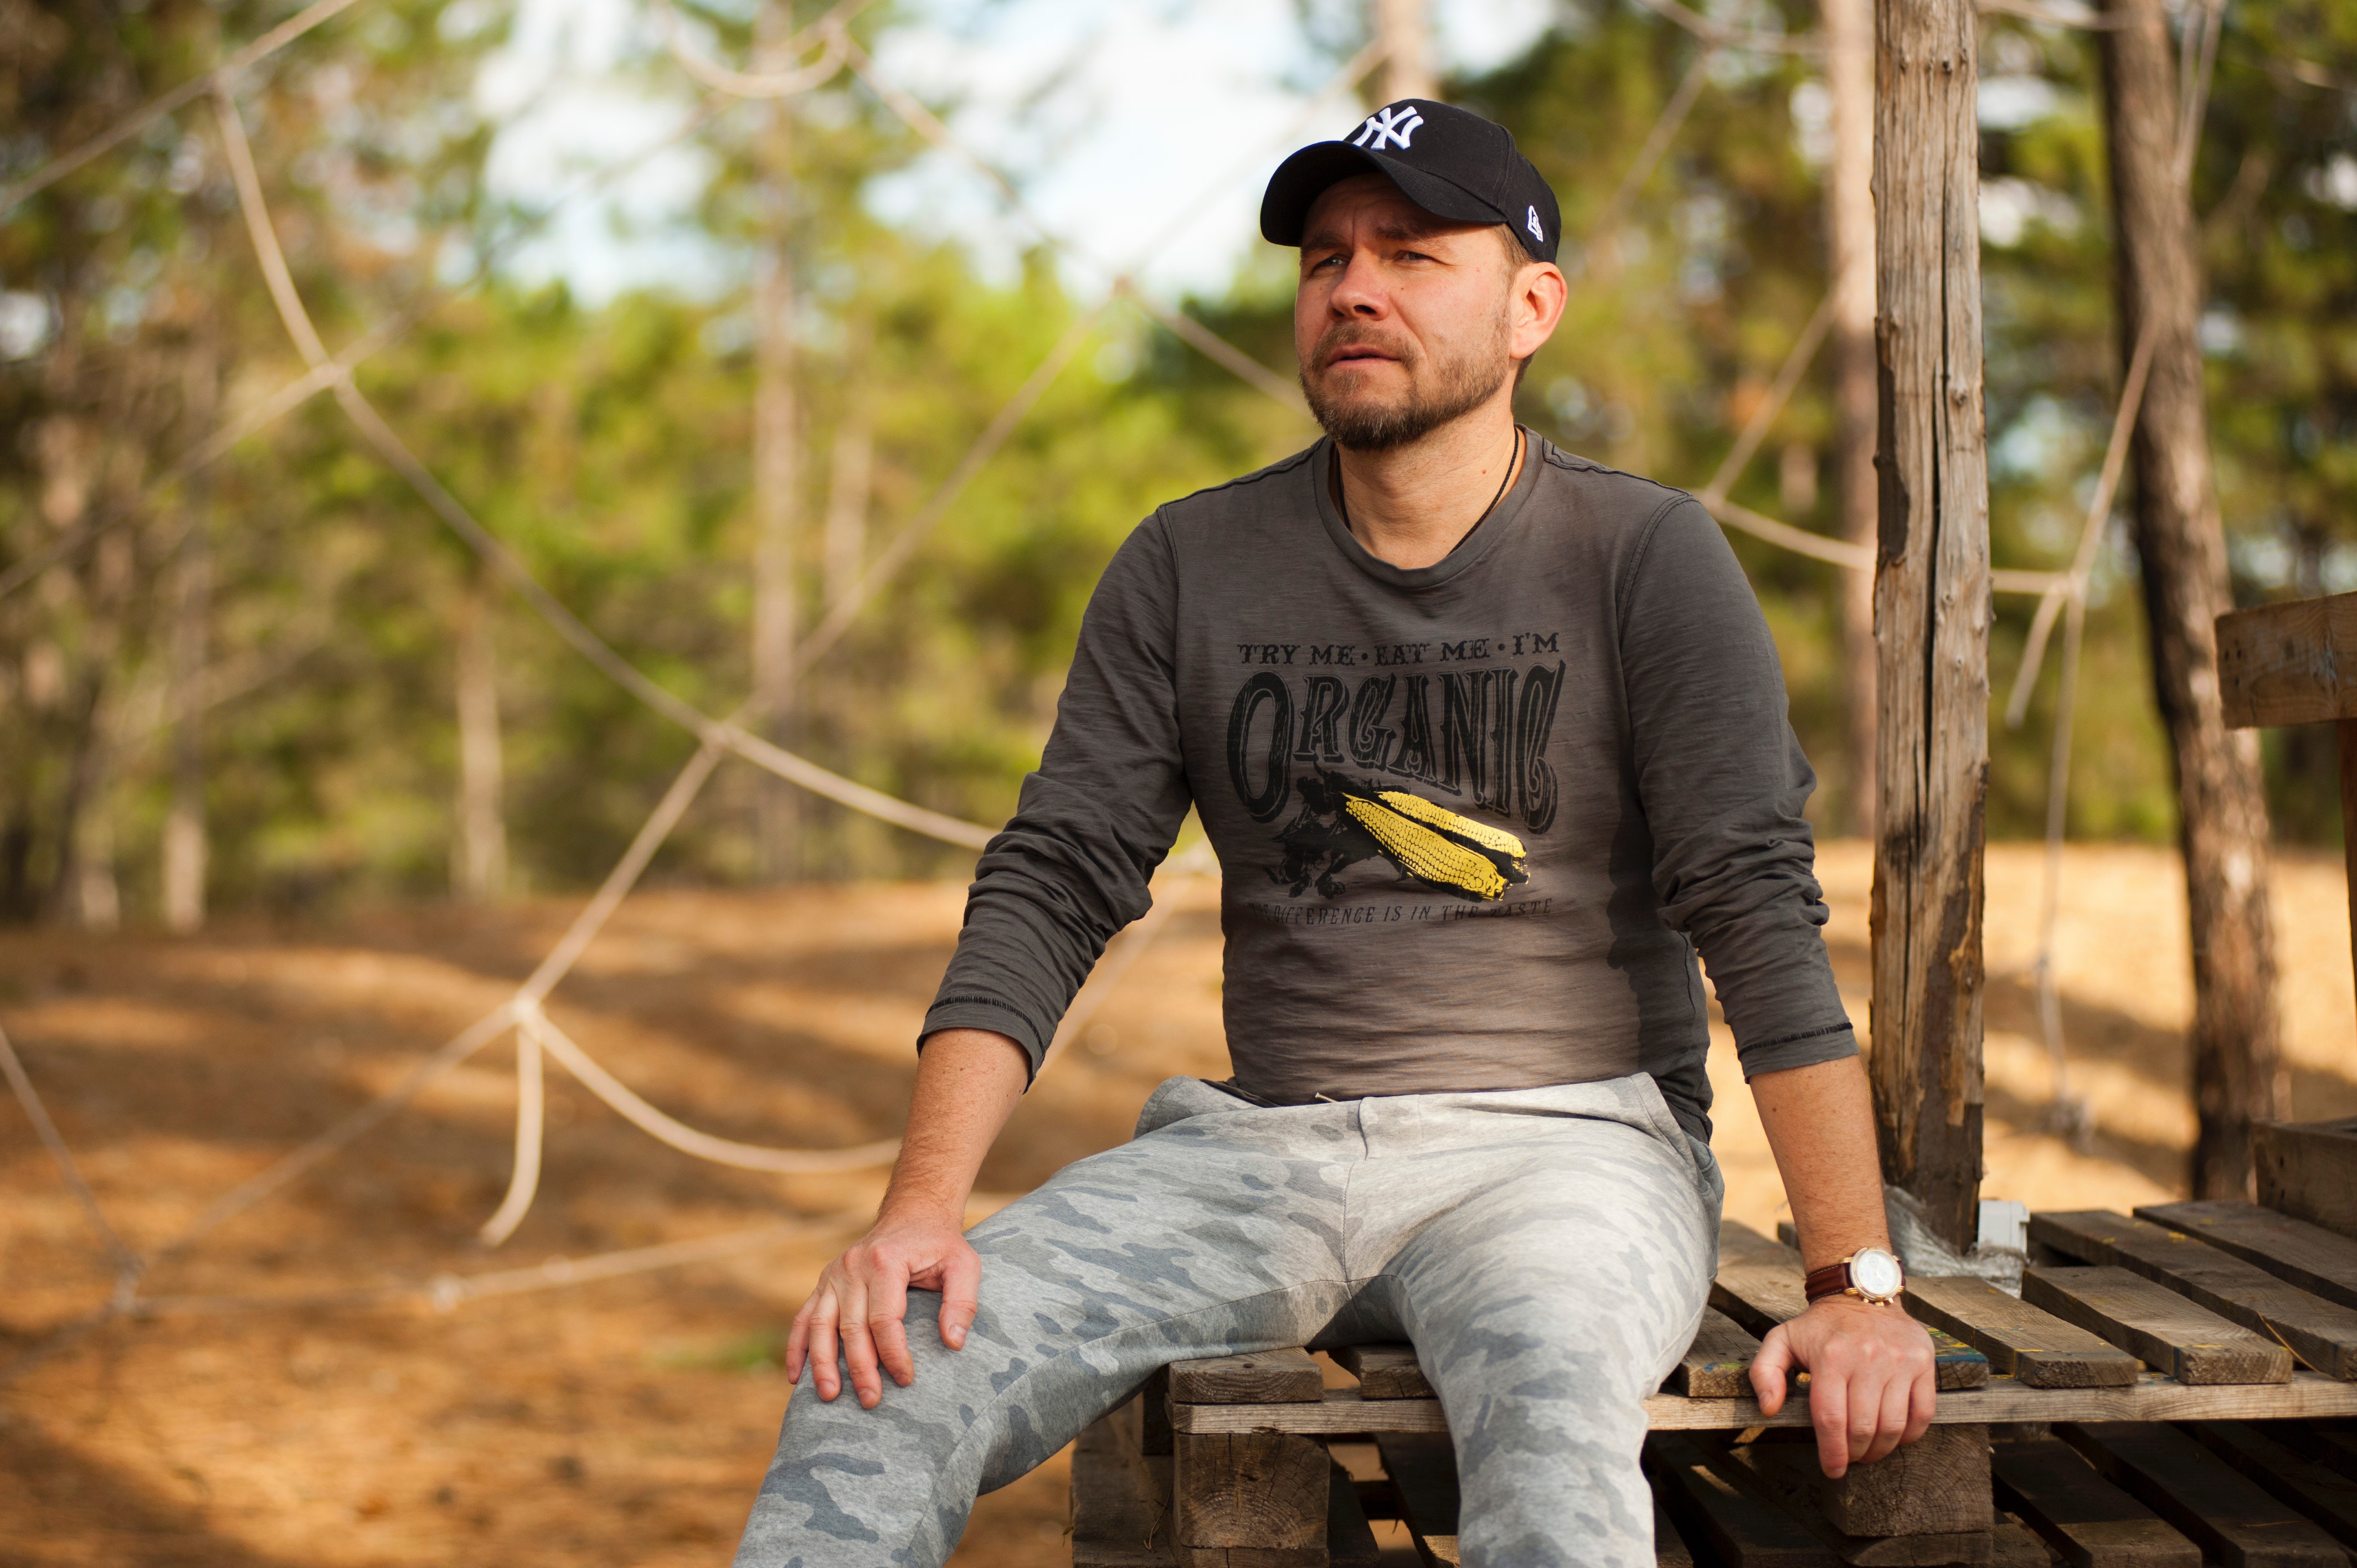
natural environment, tree, t shirt, jeans, cool, forest, photo shoot, sitting, photography, woodland, soil, plant, jungle, sportswear, trousers, sleeve